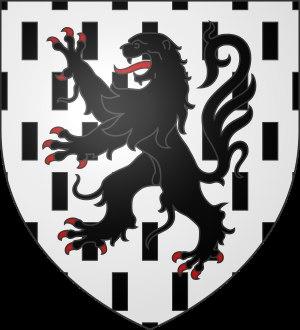
Le Chablais est une ancienne possession du comté de Savoie avant de devenir une province du duché de Savoie ayant Thonon-les-Bains pour capitale historique. Cette région historique est actuellement divisée en trois territoires, le Chablais savoyard, le Chablais valaisan, le Chablais vaudois et dépend de deux pays : la France et la Suisse. Bordant la rive sud du Léman, la région est dominée par les Alpes.